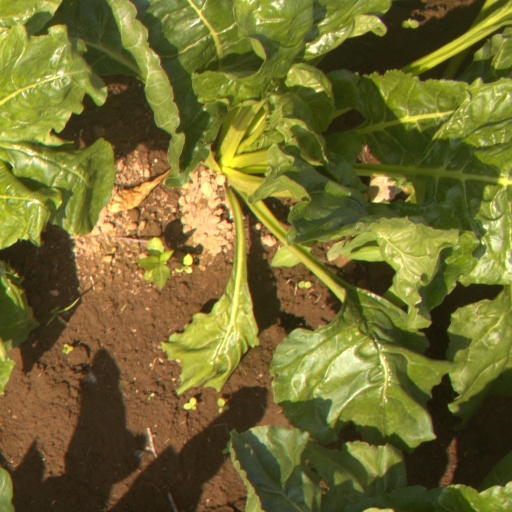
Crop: sugar beet